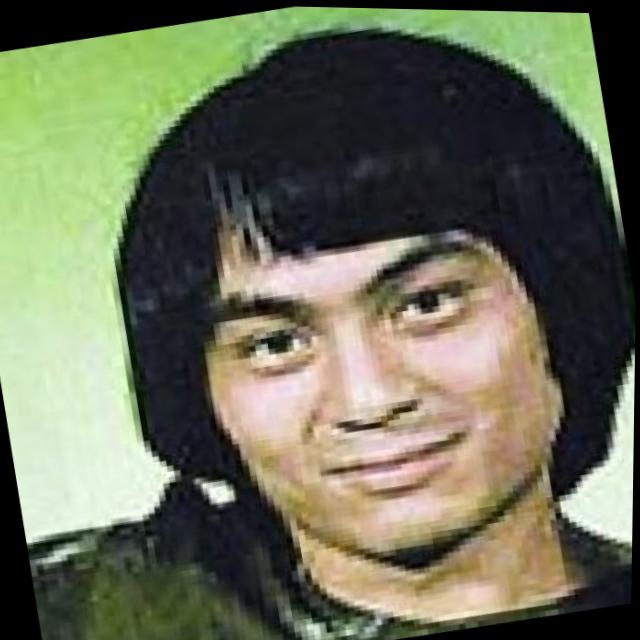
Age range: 21-44